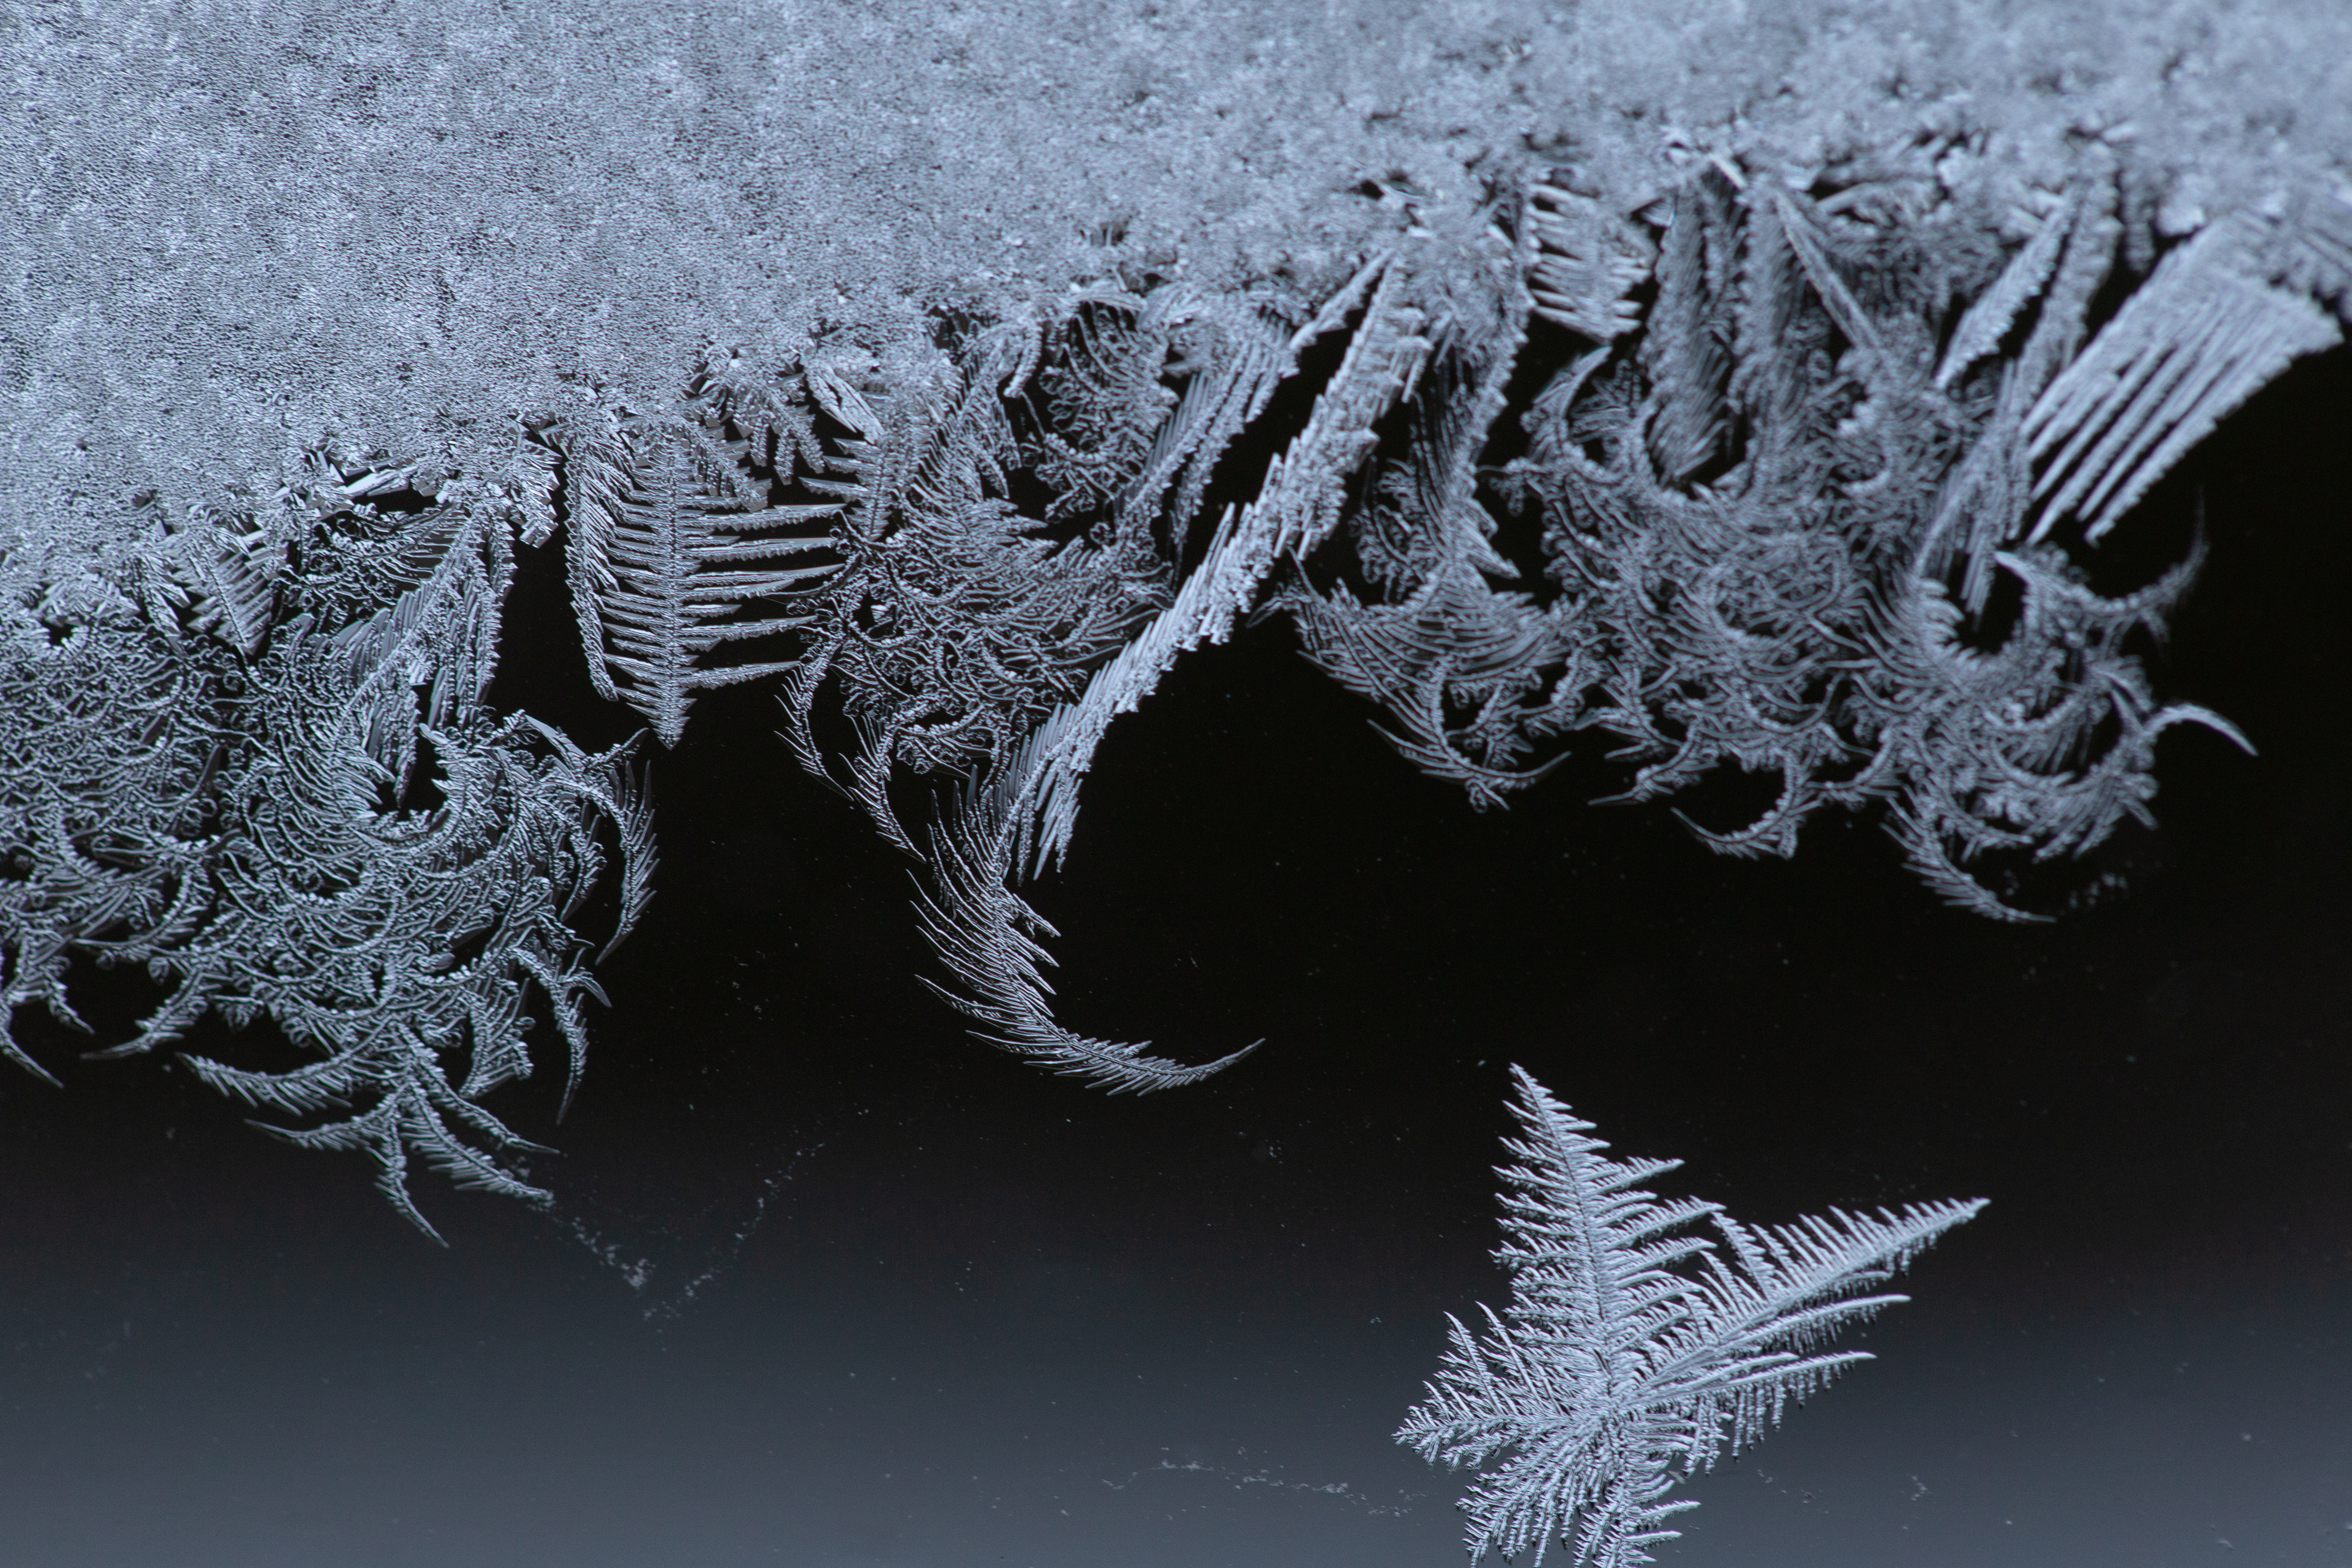
frost, freezing, winter, tree, design, branch, plant, ice, pattern, twig, still life photography